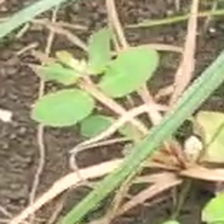
Weed species: Choti_dudhi_(Euphorbia_hirta)